The Repentant (2012 film)

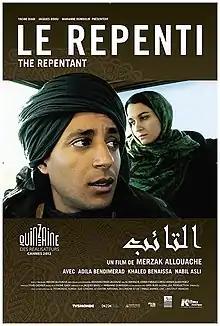
Film poster

The Repentant is a 2012 Algerian drama film directed by Merzak Allouache. It was screened in the Directors' Fortnight section at the 2012 Cannes Film Festival. The film won the FIPRESCI Award for Best Asian Film at the 17th International Film Festival of Kerala. The film was inspired by a true story.